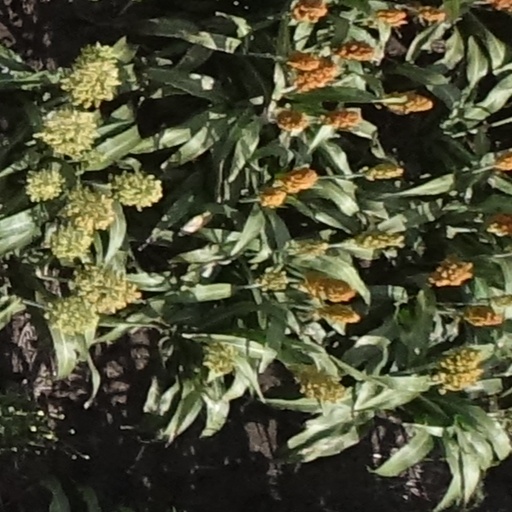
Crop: sorghum